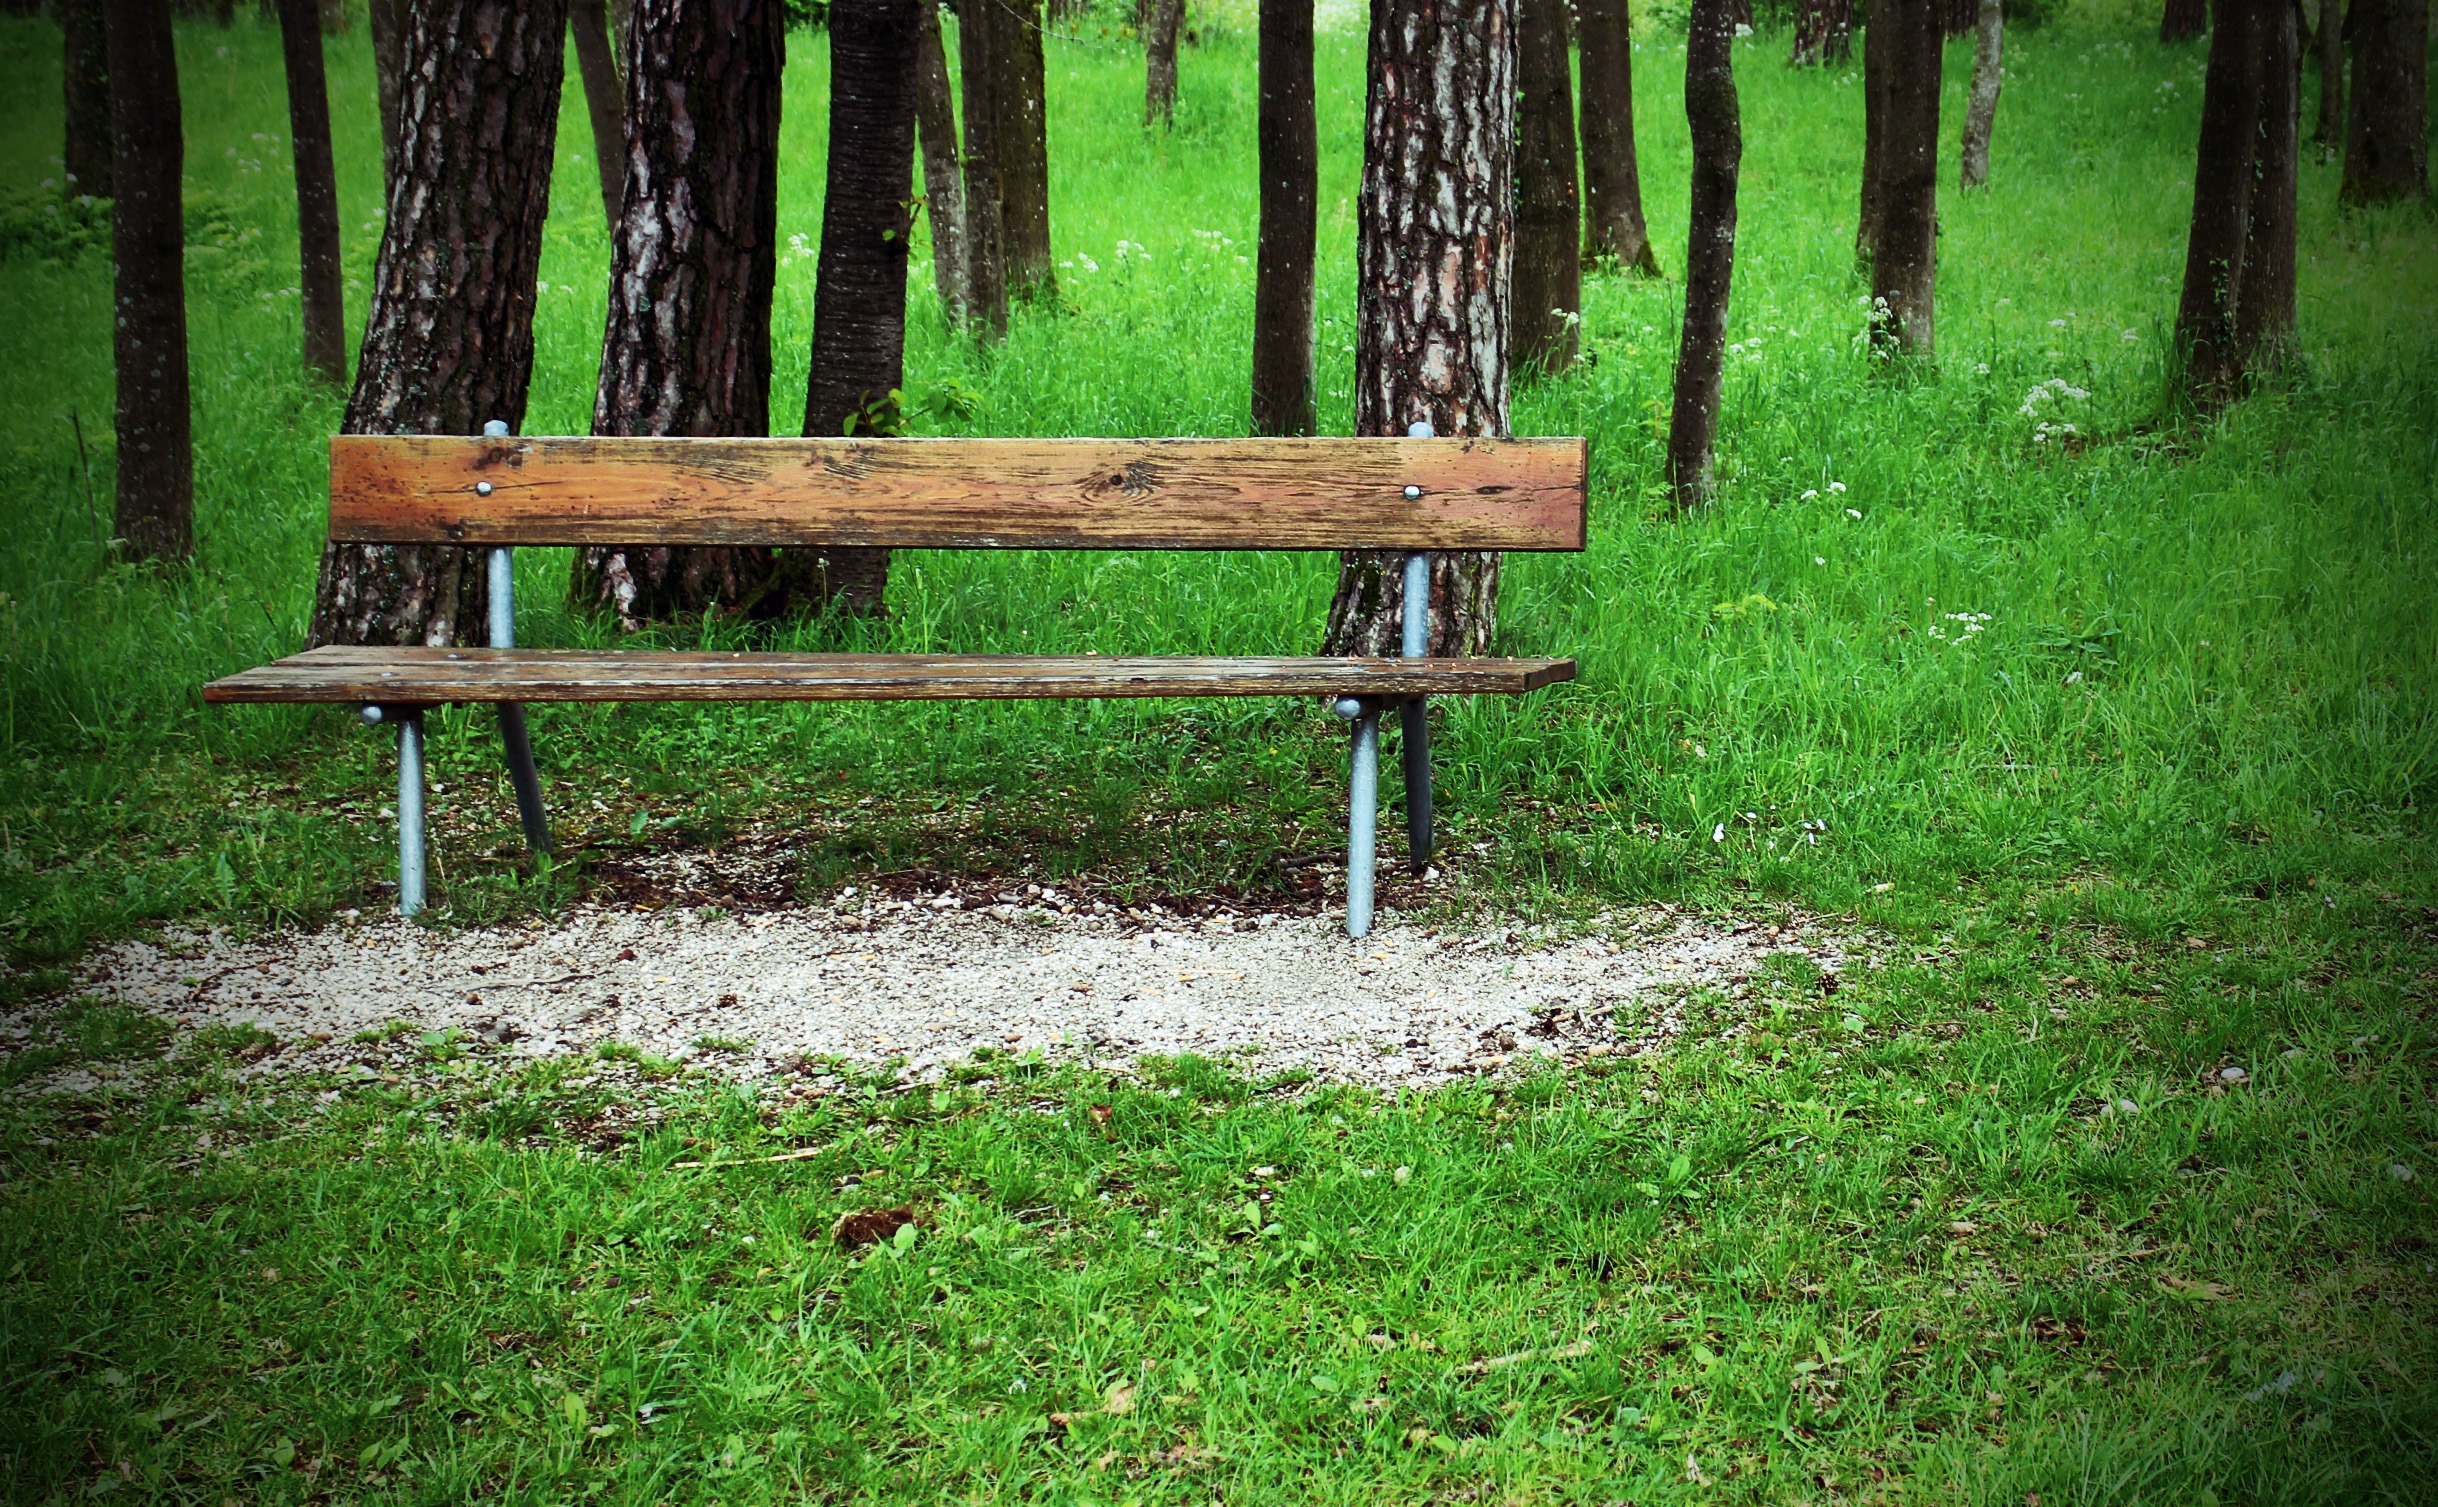
tree, nature, forest, grass, wood, bench, green, backyard, rest, furniture, bank, out, woodland, bank seat